James Latimer Price

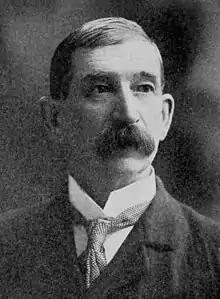

James Latimer Price (March 27, 1840 – March 11, 1912) was a Republican politician in the U.S. State of Ohio who was a judge on the Ohio Supreme Court from 1902 to 1912.